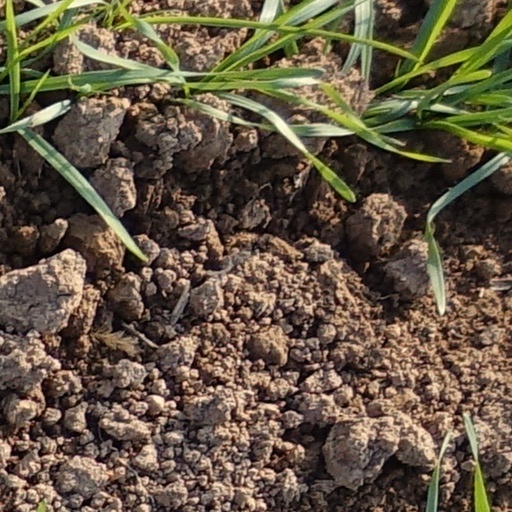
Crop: wheat